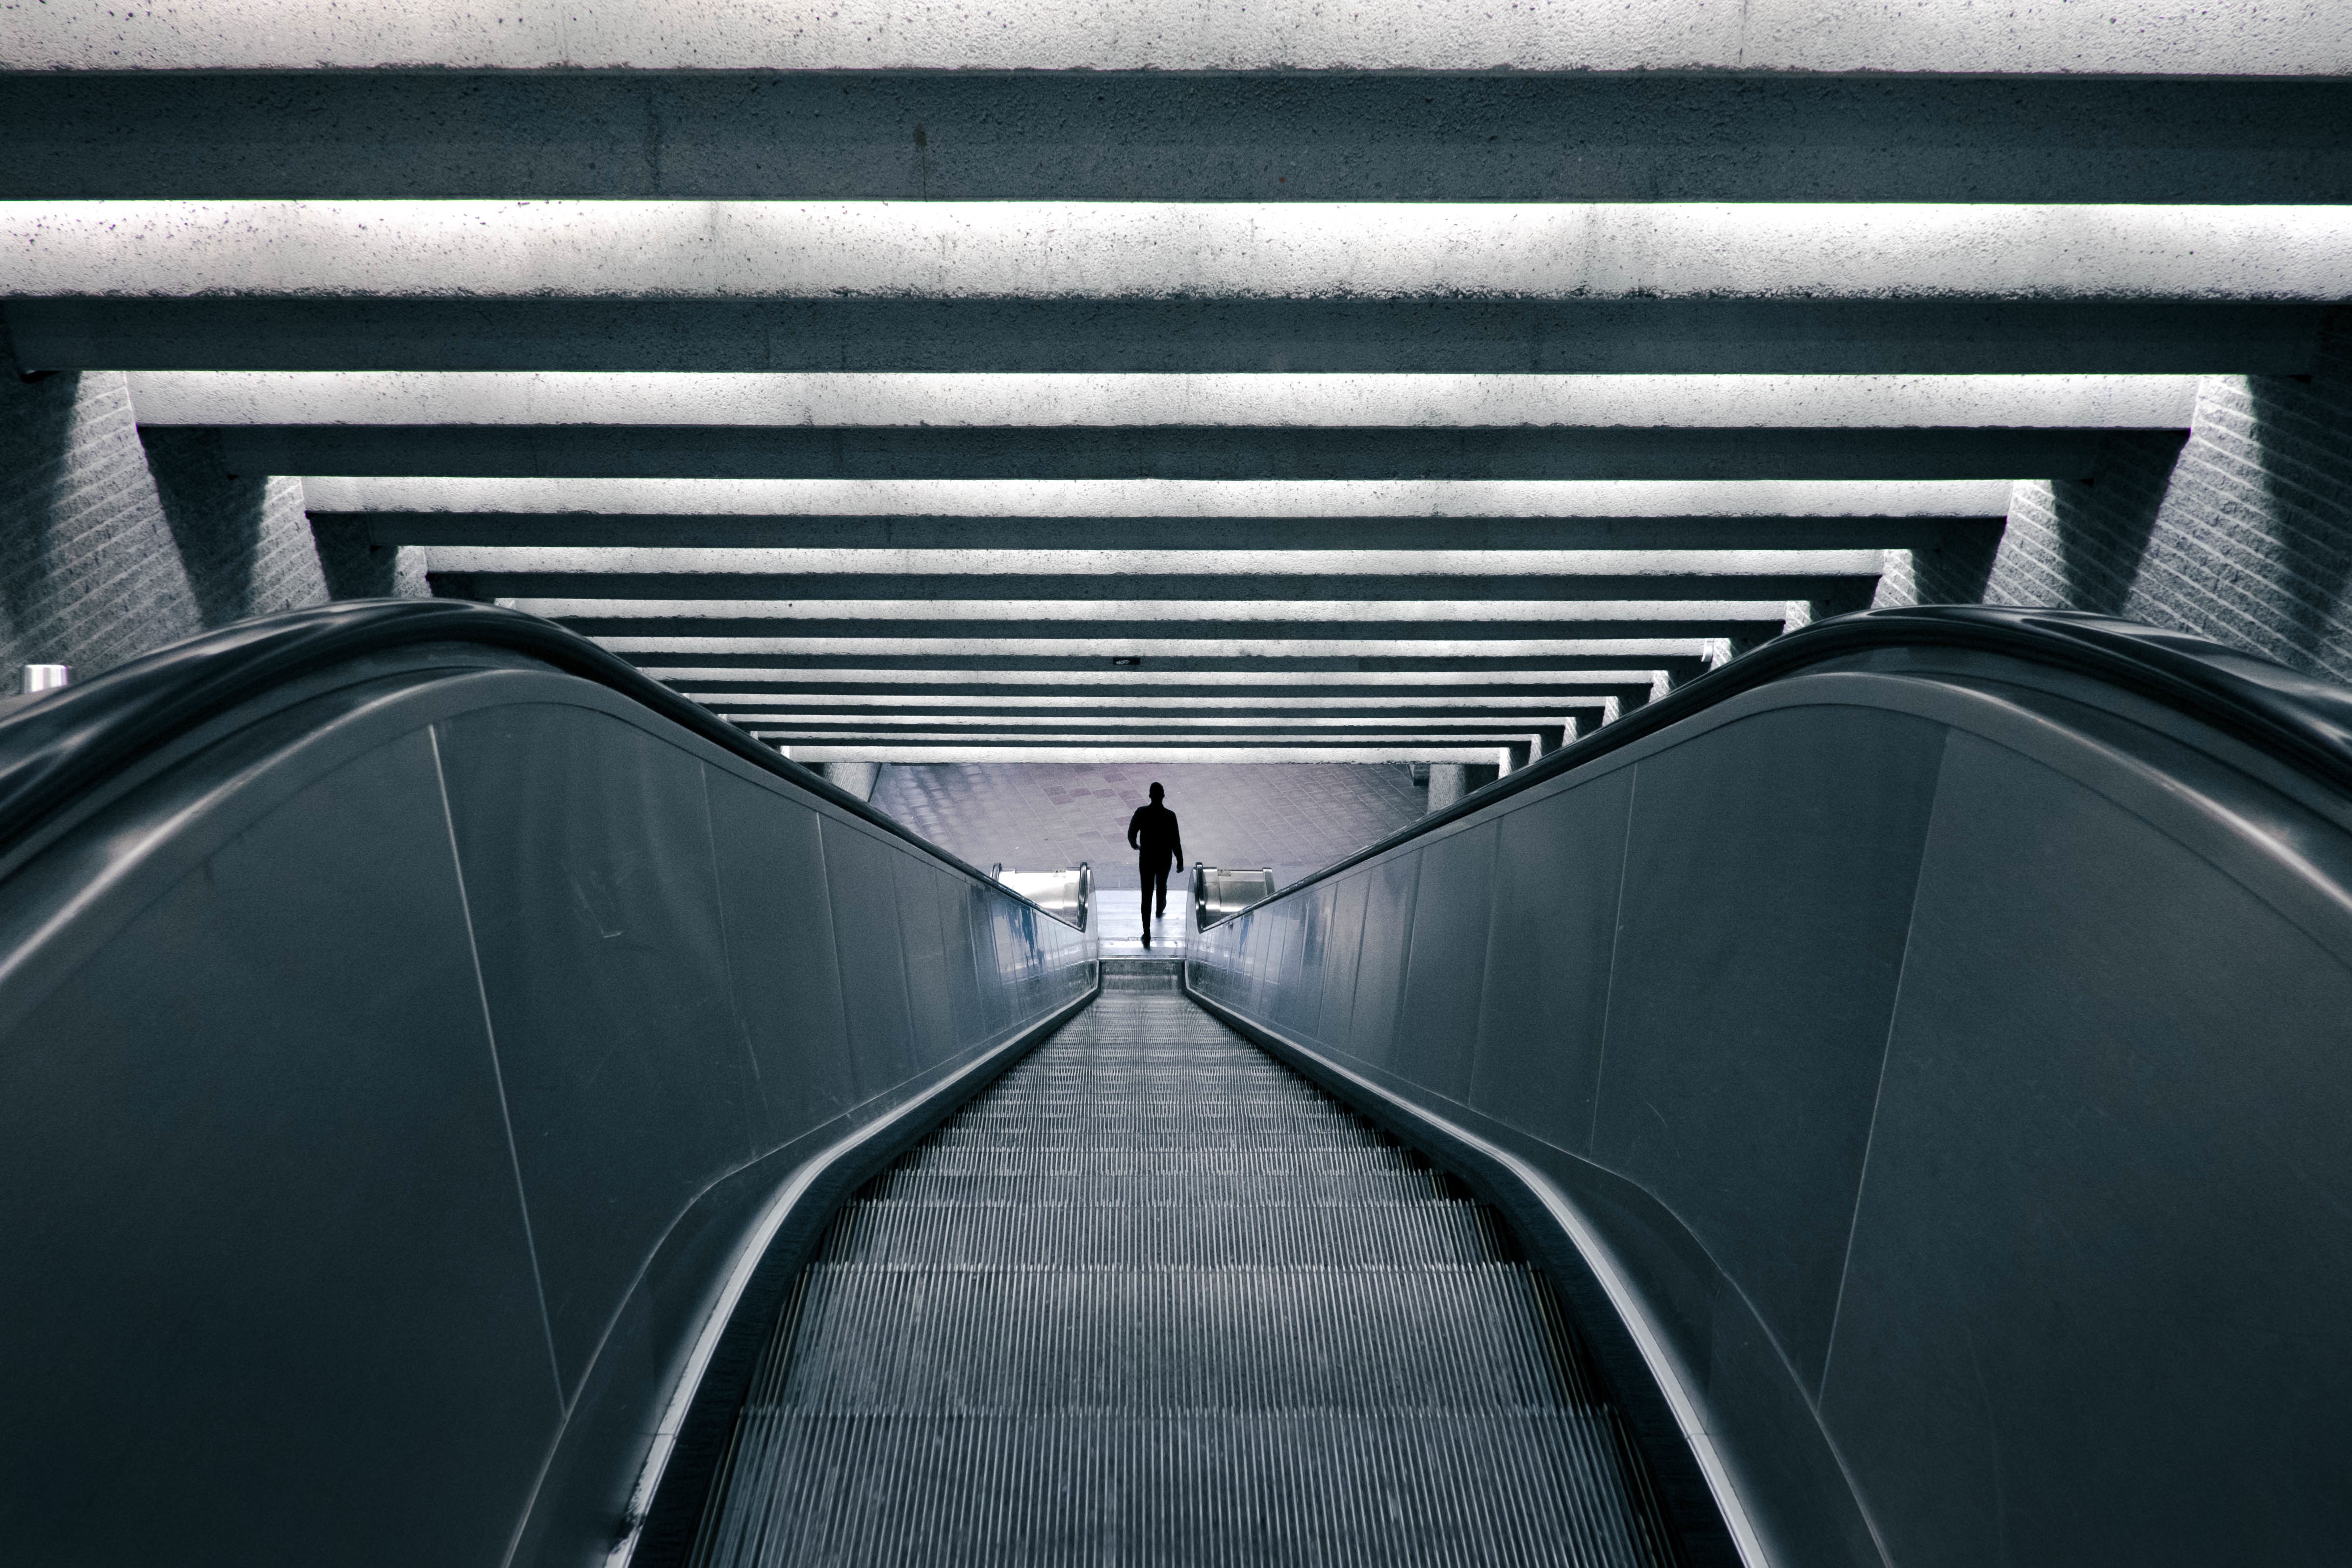
man, person, black and white, car, stair, wheel, window, escalator, vehicle, windshield, black, monochrome, sports car, supercar, monochrome photography, automobile make, automotive exterior, automotive design